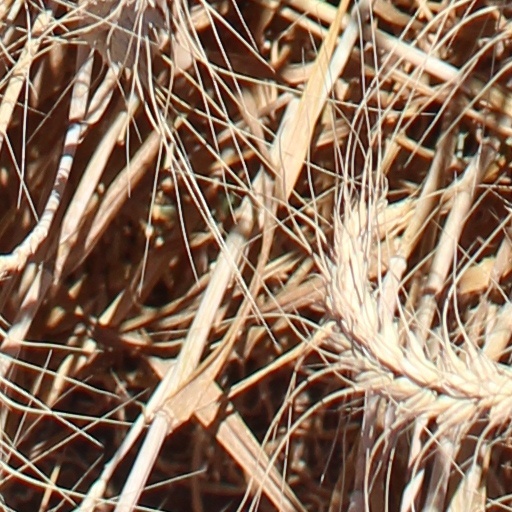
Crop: wheat